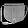
Label: Bag